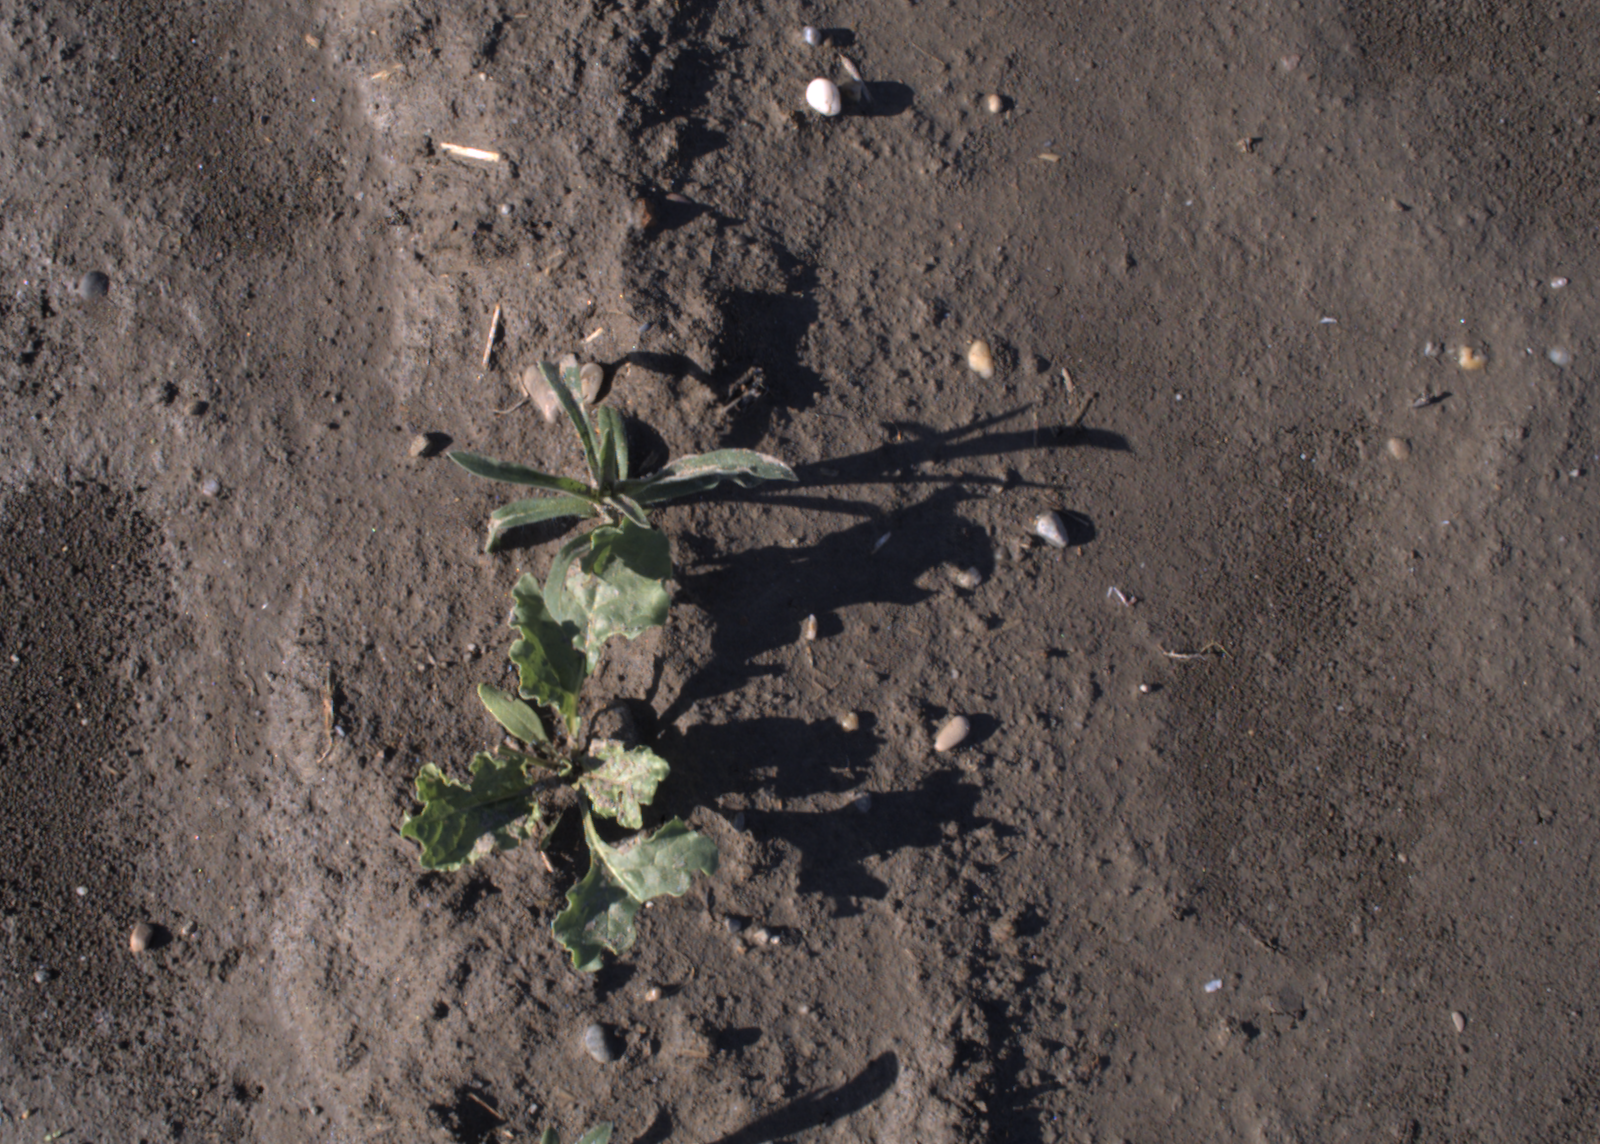
Capture date: 02.09.2020 09:15:35
Weather: sunny
Wind: medium
Seeding date: 21.07.2020
Plant canopy height (mm): 910